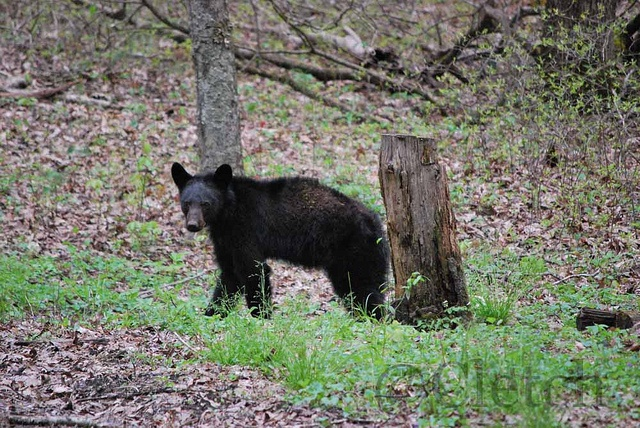
A bear standing in the woods between a tree and a stump.
A lone bear walking in the woods in fall.
A black bear walking around in the forrest.
A bear cub by itself in the forest.
A black bear standing beside a tree trunk